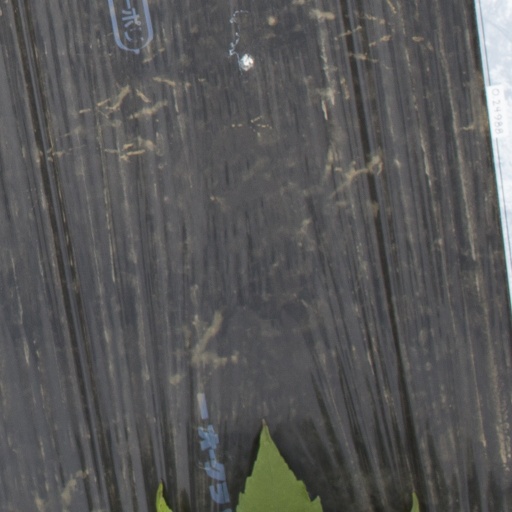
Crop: Jerusalem artichoke